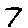
Label: 7